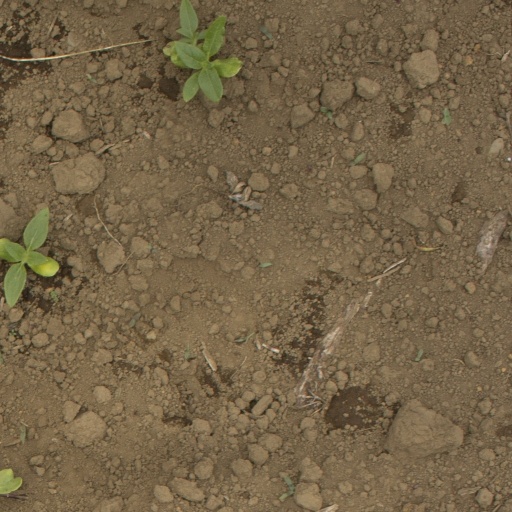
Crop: Jerusalem artichoke